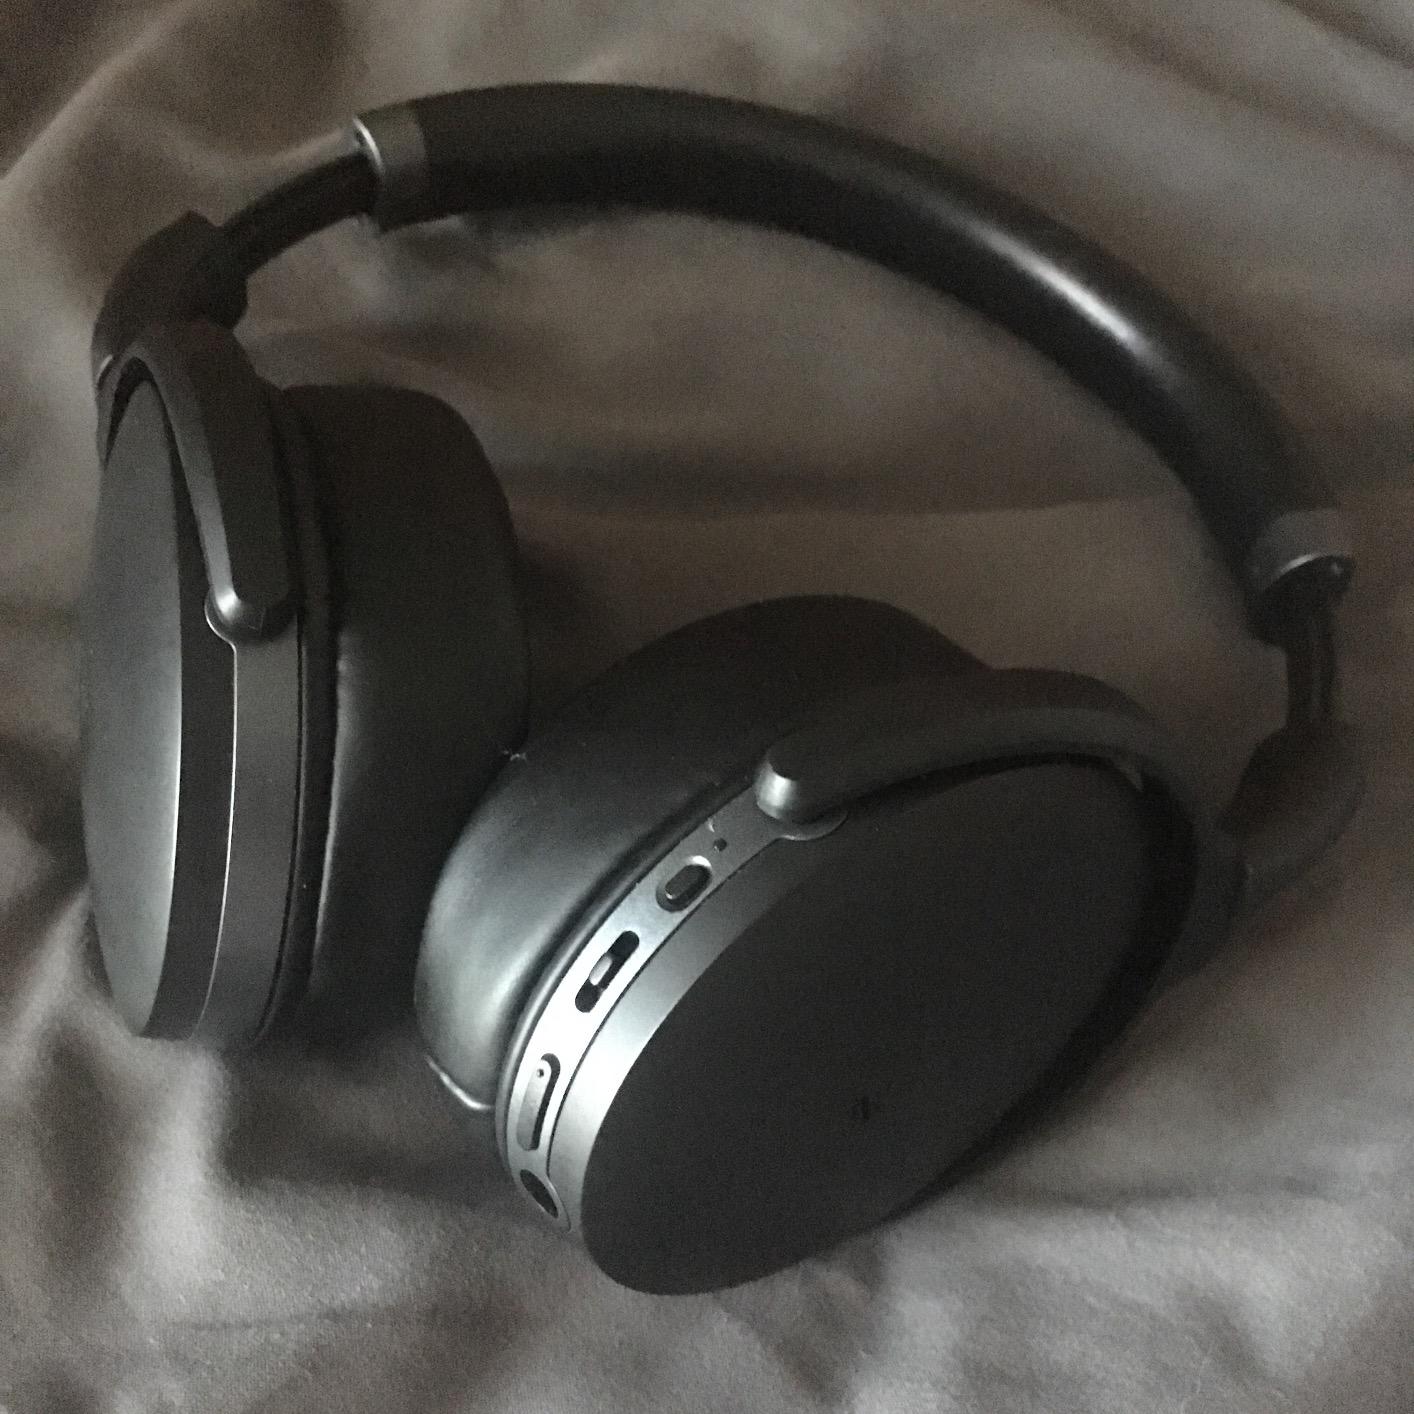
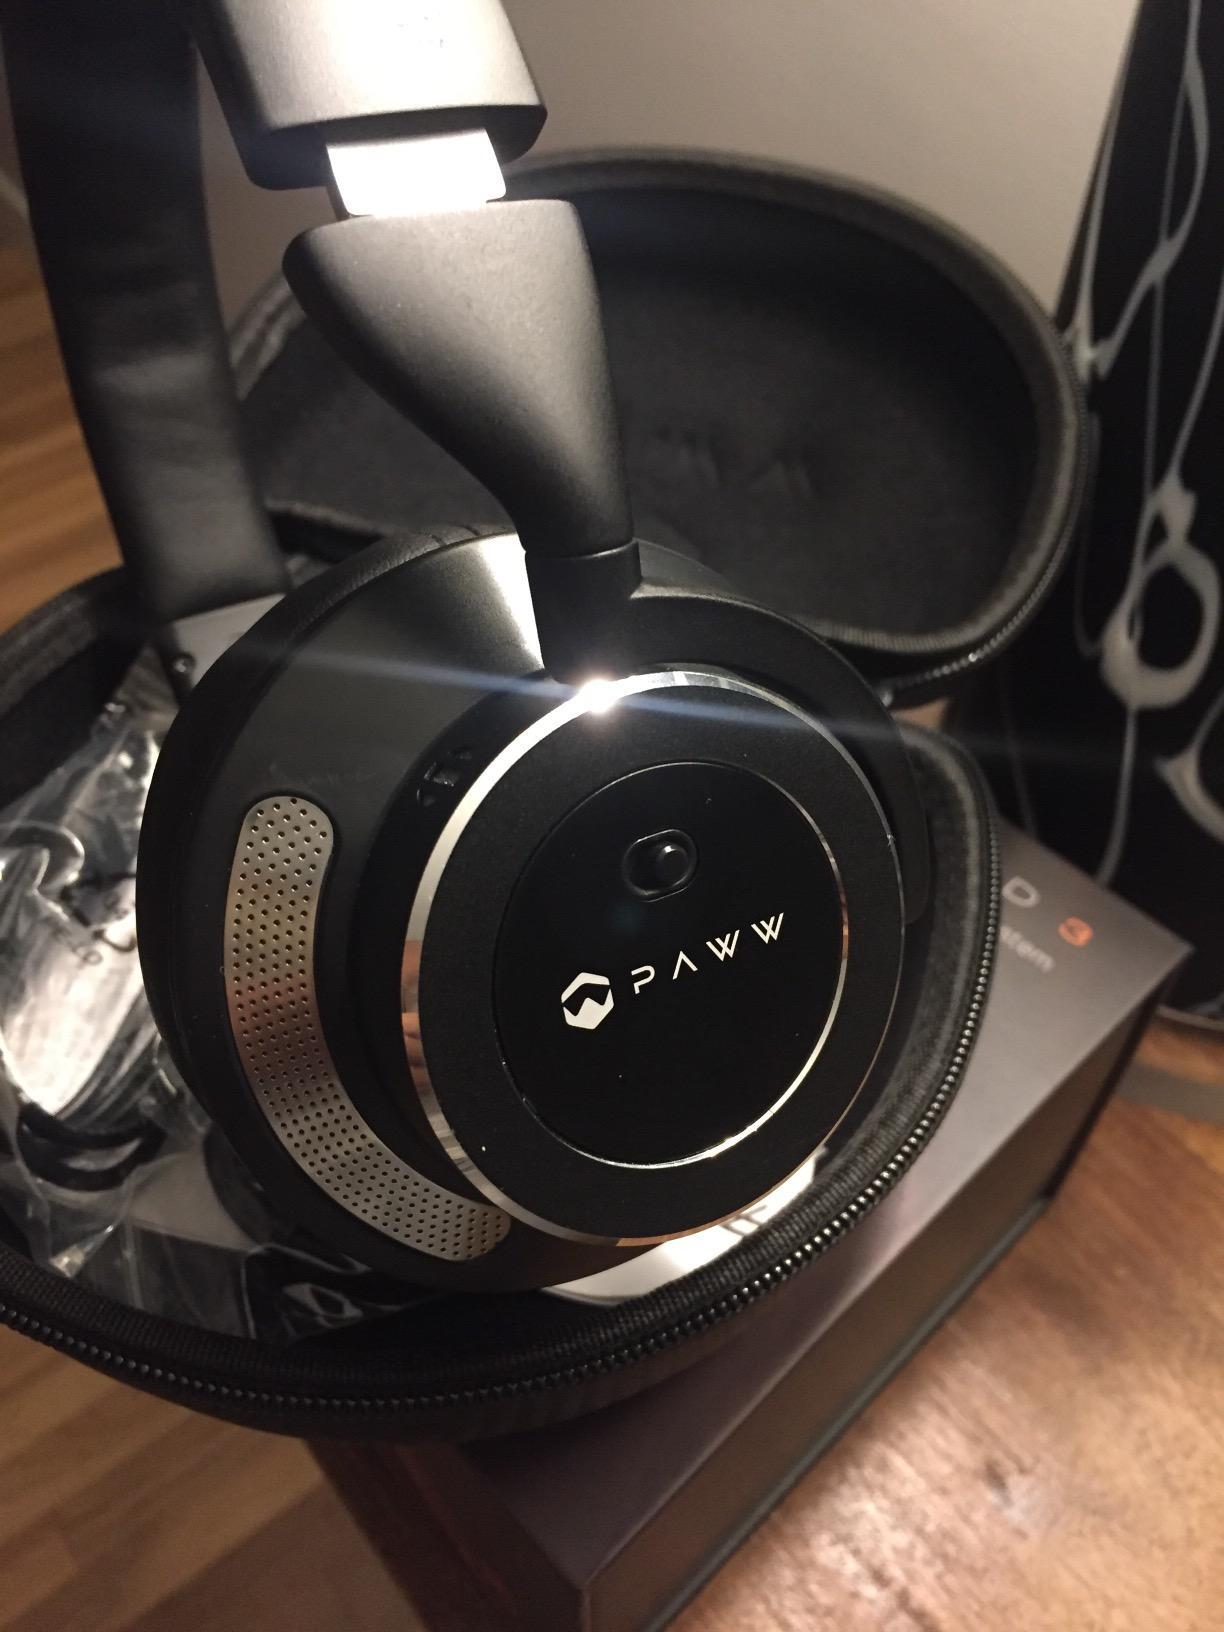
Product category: headphones
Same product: no